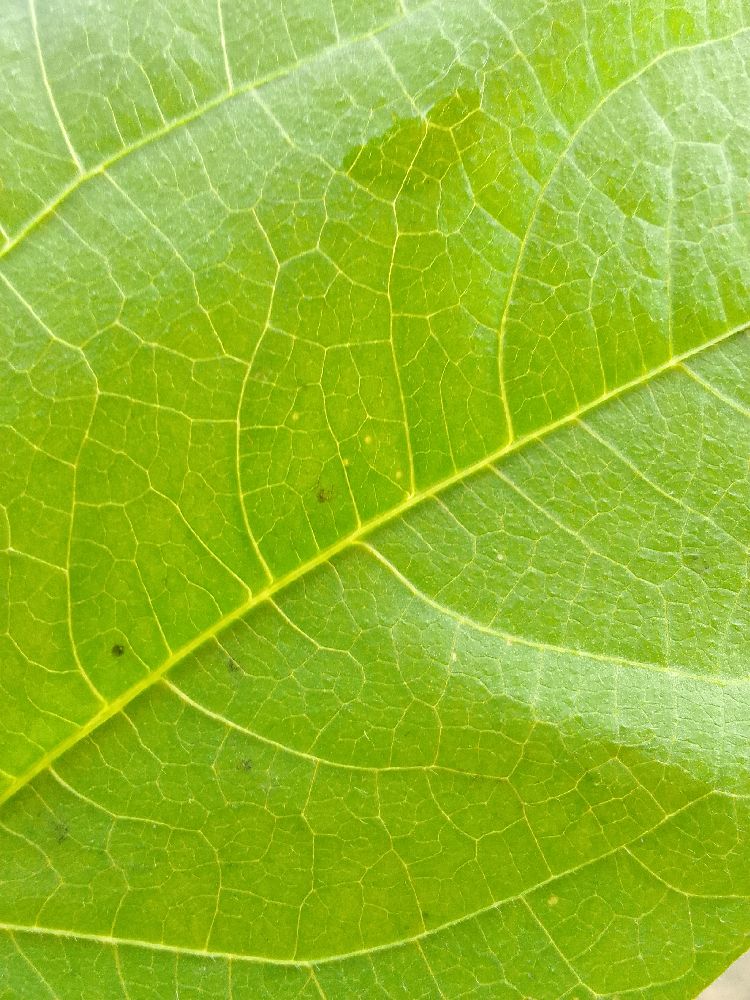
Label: healthy